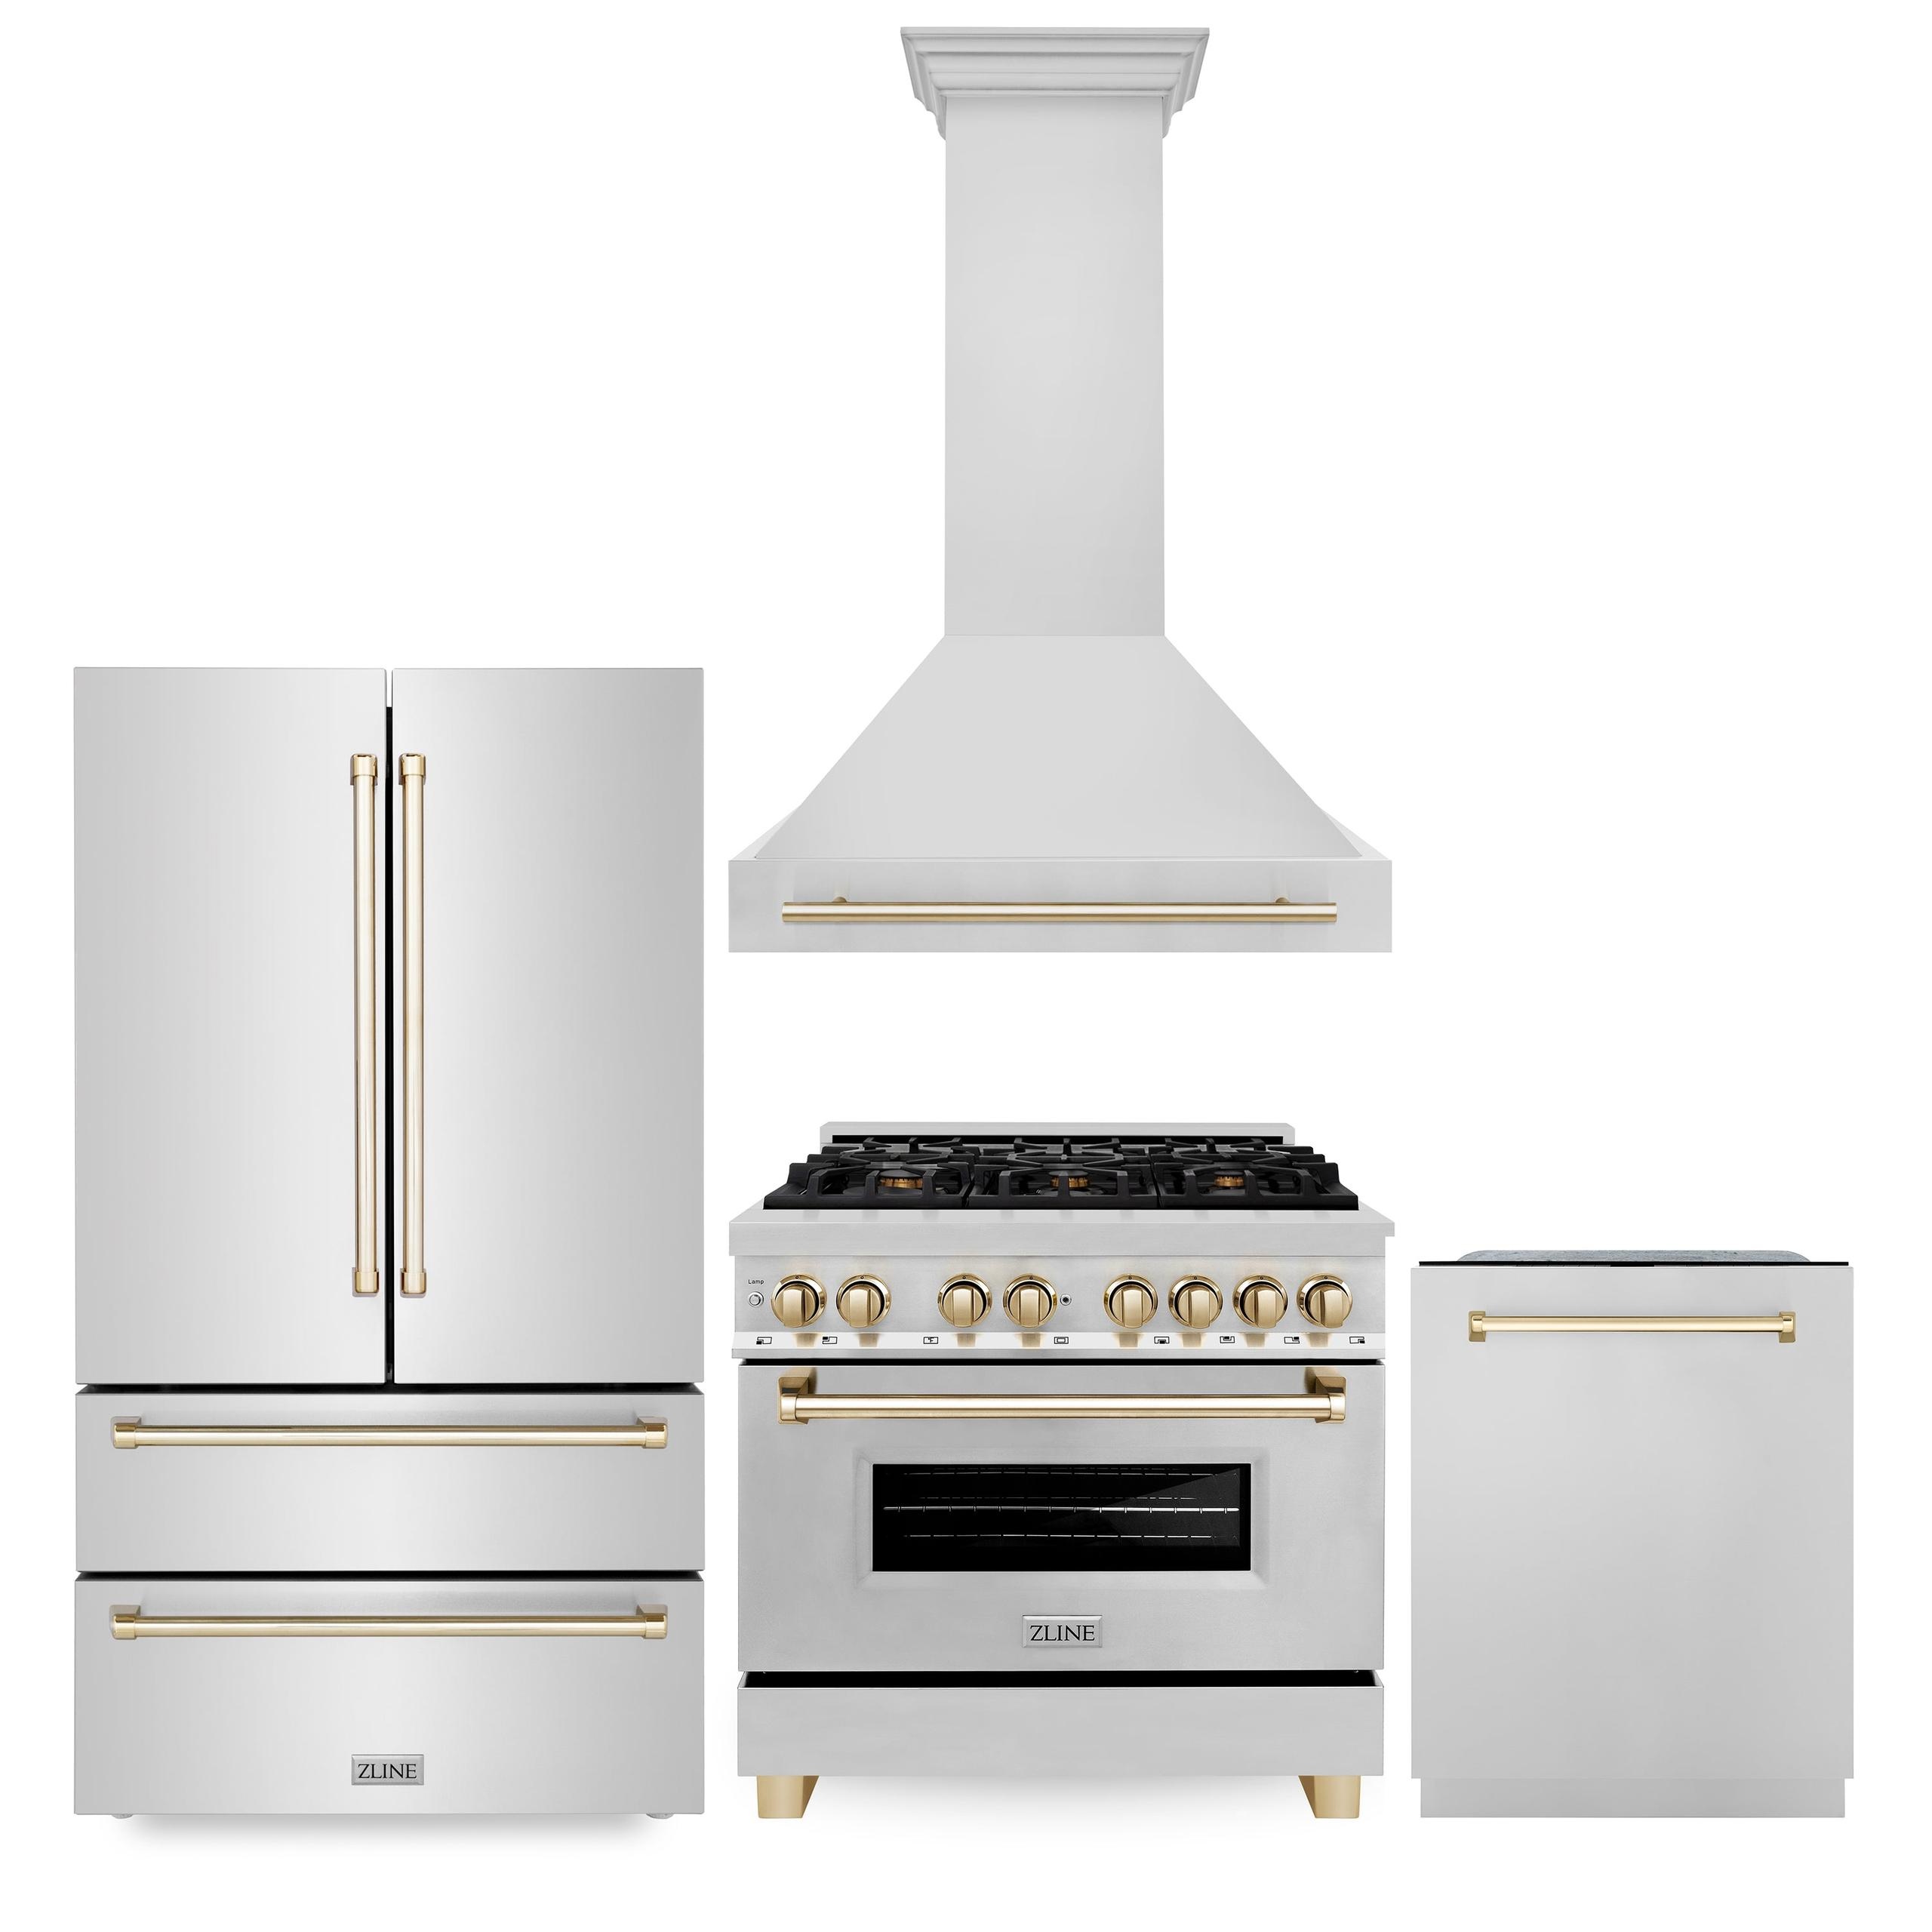
ZLINE KITCHEN AND BATH 4KAPRRARHDWM36G ZLINE 36" Autograph Edition Kitchen Package with Stainless Steel Dual Fuel Range, Range Hood, Dishwasher and Refrigeration with Gold Accents
(B)Description(/B):(BR)(P)Shop Attainable Luxury(R) with the ZLINE Kitchen and Bath Kitchen Appliance Package - featuring ZLINE Autograph Edition 36" 6.0 cu. ft. Dual Fuel Range with Gas Stove and Electric Oven in Stainless Steel with Gold Accents (RAZ-36-G), 36" Stainless Steel Range Hood with Stainless Steel Shell and Gold Accent Handle (8654STZ-36-G), 24" 3rd Rack Top Touch Control Tall Tub Dishwasher in Stainless Steel with Gold Accent Handle, 45dBa (DWMTZ-304-24-G) and 36" Autograph Edition 22.5 cu. ft Freestanding French Door Refrigerator with Ice Maker in Fingerprint Resistant Stainless Steel with Gold Accent Handles (RFMZ-36-G). Save more on your dream kitchen when you bundle. Free shipping on all orders. (BR)(BR)(/P) This Bundle Includes: (P) (/P)(P) (/P)(P) (/P)(UL)(LI) (/LI)(/UL)(P) (/P) Product Details (P)Number of Items Included: 4(/P)(P) (/P) ZLINE Autograph Edition 36" 6.0 cu. ft. Dual Fuel Range with Gas Stove and Electric Oven in Stainless Steel with Gold Accents (RAZ-36-G) (P)(/P)(P) (/P)(BR)(BR)(UL)(LI)(B)Description: (/B)Experience ZLINE Attainable Luxury(R) with industry-leading kitchen and bath products that provide an elevated luxury experience, all designed in Lake Tahoe, USA. This ZLINE Autograph Edition Dual Fuel Range is inspired by the elegance of our home in Lake Tahoe. The Autograph Edition provides an elevated luxury experience, with each product meticulously designed to reflect the unique beauty found in the Lake Tahoe landscapes. Combining the professional power and functionality of a ZLINE Range with stunning Gold accents, this sophisticated line of professional ranges brings a new meaning of elegance. Create an unforgettable kitchen unique to your style with Gold knobs, handles, legs, and brass burners. The beauty of the Autograph Edition is infinite, just like the beauty found in Lake Tahoe and the Sierra Nevada Landscapes. From our home to yours, enjoy a luxurious experience with every Autograph Edition Dual Fuel Range assembled to order in the US.(/LI)(/UL)(BR)(BR)(BR)(BR)(BR)(UL)(LI)(B)Range Type:(/B) Freestanding Range(/LI)(/UL)(BR)(UL)(LI)(B)Fuel Type:(/B) Gas Burners, Electric Oven(/LI)(/UL)(BR)(UL)(LI)(B)Proprietary Stay-Put Oven Door:(/B) hinges are designed to support the full weight of the oven door and stop at any place, durable and effective, with a smooth action.(/LI)(/UL)(BR)(UL)(LI)(B)Sealed Italian Burners(/B) burners provide the perfect range of cooking power from 4,200 to 18,000 BTU's.(/LI)(/UL)(P) (/P) ZLINE 36" Autograph Edition Stainless Steel Range Hood with Stainless Steel Shell and Gold Handle (8654STZ-36-G) (P)(/P)(P) (/P)(BR)(BR)(UL)(LI)(B)Description:(/B) Experience Attainable Luxury with the ZLINE Autograph Edition Wall Mount Range Hood. Inspired by the elegance of our home in Lake Tahoe, the Autograph Edition provides an elevated luxury experience. Each product has been meticulously designed to reflect the unique beauty found in the Lake Tahoe landscapes. Combining the professional power and functionality of a ZLINE range hood with stunning Gold accents, this sophisticated line of professional appliances brings a new meaning of elegance. Create an unforgettable kitchen unique to your style with a Gold handle. The beauty of the Autograph Edition is infinite, just like the beauty found in Lake Tahoe and the Sierra Nevada Landscapes. From our home to yours, enjoy a luxurious experience with every Autograph Edition Range Hood assembled to order in the US.(/LI)(/UL)(BR)(BR)(BR)(BR)(BR)(UL)(LI)(B)Product Type:(/B) Wall Mount Range Hood(/LI)(/UL)(BR)(BR)(BR)(BR)(BR)(UL)(LI)(B)Filters:(/B) Dishwasher-safe stainless steel baffle filters(/LI)(/UL)(BR)(BR)(BR)(BR)(BR)(UL)(LI)(B)Venting:(/B) High performance 4-speed motor(/LI)(/UL)(BR)(BR)(BR)(BR)(BR)(UL)(LI)(B)Lighting:(/B) Built-in LED lighting(/LI)(/UL)(P) (/P) ZLINE Autograph Edition 24" 3rd Rack Top Touch Control Tall Tub Dishwasher in Stainless Steel with Gold Accent Handle, 45dBa (DWMTZ-304-24-G) (P)(/P)(P) (/P)(BR)(BR)(UL)(LI)(B)Description:(/B) Experience ZLINE Attainable Luxury(R) with industry-leading kitchen and bath products that provide an elevated luxury experience, all designed in Lake Tahoe, USA with the ZLINE Autograph Edition 3rd Rack Touch Control Dishwasher in Stainless Steel. Inspired by the elegance of our home in Lake Tahoe, the Autograph Edition provides an elevated luxury experience. Combining the professional power and functionality of a ZLINE Dishwasher with stunning Gold accents, this sophisticated line of professional Dishwasher brings a new meaning of elegance. The Autograph Edition dishwasher design features 6 different wash cycles to accommodate every need, and delivers a powerful performance with DuraWash technology. DuraWash uses a multi-motion system where the top spray arm spins clockwise while simultaneously spinning vertically allowing for a powerful clean from multiple angles throughout the cycle. The digital touch panel control makes it easy to select functions with a gentle touch. Customize the dishwasher to your needs with two adjustable racks and a third utensil rack for added flexibility. This ENERGYSTAR Certified dishwasher is designed to optimize performance with every use, using multiple filter technology that ensures clean dishes while being environmentally friendly. Choosing a ZLINE dishwasher means you've chosen a product that is high performance, professional quality, energy conscious, and fully customizable to your kitchen. The ZLINE DWMTZ-24 ships next business day when in stock.(/LI)(/UL)(BR)(BR)(BR)(BR)(BR)(UL)(LI)(B)Product Type: (/B)Dishwasher(/LI)(/UL)(BR)(BR)(BR)(BR)(BR)(UL)(LI)(B)Style: (/B)Built-in European style dishwasher designed to be low-profile(/LI)(/UL)(BR)(BR)(BR)(BR)(BR)(UL)(LI)(B)Warranty: (/B)1 year parts warranty(/LI)(/UL)(BR)(BR)(BR)(BR)(BR)(UL)(LI)(B)Installation: (/B)Professional installation by a plumber is required as the dishwasher needs to be hard-wired and does not come with a plug(/LI)(/UL)(P) (/P) ZLINE 36" Autograph Edition 22.5 cu. ft Freestanding French Door Refrigerator with Ice Maker in Fingerprint Resistant Stainless Steel with Gold Accent Handles (RFMZ-36-G) (P)(/P)(P) (/P)(BR)(BR)(UL)(LI)(B)Description:(/B) Experience ZLINE Attainable Luxury(R) with industry-leading kitchen and bath products that provide an elevated luxury experience, the Autograph Edition is inspired by the elegance of our home in Lake Tahoe. The Autograph Edition French Door Refrigerator in Fingerprint Resistant Stainless Steel is a counter-depth refrigerator that perfectly integrates into your kitchen with a built-in look that stands flush with your cabinets. Enjoy premium features such as 45dB while also saving on energy with high-efficiency cooling and an energy-saving mode. This fridge offers space for all of your favorite items with extra-large door storage bins, two freezer drawers, and adjustable shelving. ZLINE stands by the longevity and durability of its refrigerators while ensuring further protection and peace of mind with a worry-free warranty. The beauty of the Autograph Edition is infinite, just like the beauty found in Lake Tahoe and the Sierra Nevada Landscapes. From our home to yours, enjoy a luxurious experience with every Autograph Edition Refrigerator.(/LI)(/UL)(BR)(BR)(BR)(BR)(BR)(UL)(LI)(B)Product Type: (/B)Refrigerator(/LI)(/UL)(BR)(BR)(BR)(BR)(BR)(UL)(LI)(B)Energy Star: (/B)Energy Star Certified(/LI)(/UL)(BR)(BR)(BR)(BR)(BR)(UL)(LI)(B)Capacity: (/B)22.5 cu. ft.(/LI)(/UL)(BR)(BR)(BR)(BR)(BR)(UL)(LI)(B)Shelving: (/B)Adjustable shelving can be re-arranged to fit your family's needs(/LI)(/UL)(P) (/P)
Brand: ZLINE KITCHEN AND BATH
Category: Home & Garden > Kitchen & Dining > Kitchen Appliances